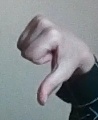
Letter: waw